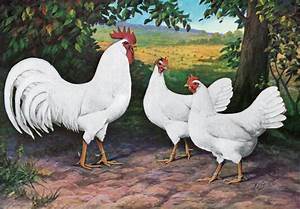
Label: gallina